Yetholm-type shield

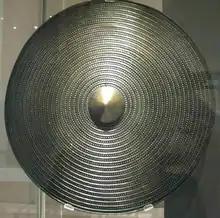
the Rhyd-y-gors Shield, a Yetholm-type shield, 12th-10th century BC, British Museum

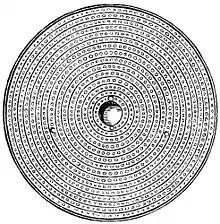

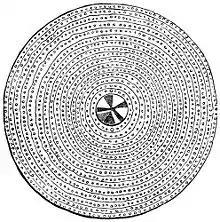

The Yetholm-type shield is a distinctive type of shield dating from 1300-800 BC (Bronze Age). The known shields come from Britain and Ireland, excepting one from Denmark. Their modern name comes from Yetholm in southern Scotland where a peat bog yielded three examples. Twenty-two examples are known, although some of these are fragmentary, and a further seven or eight are known from written sources but are lost today. The shields vary significantly in size, but are otherwise similar.